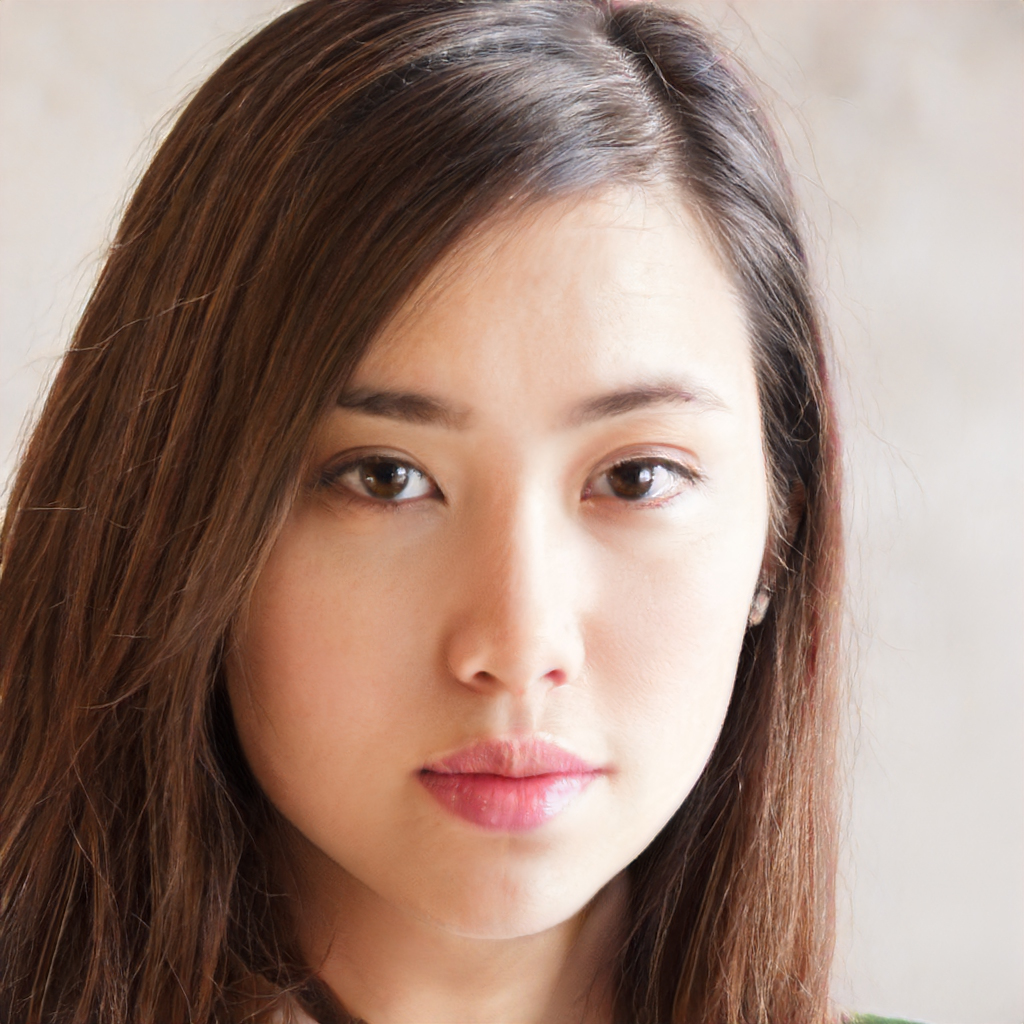
Label: Colored